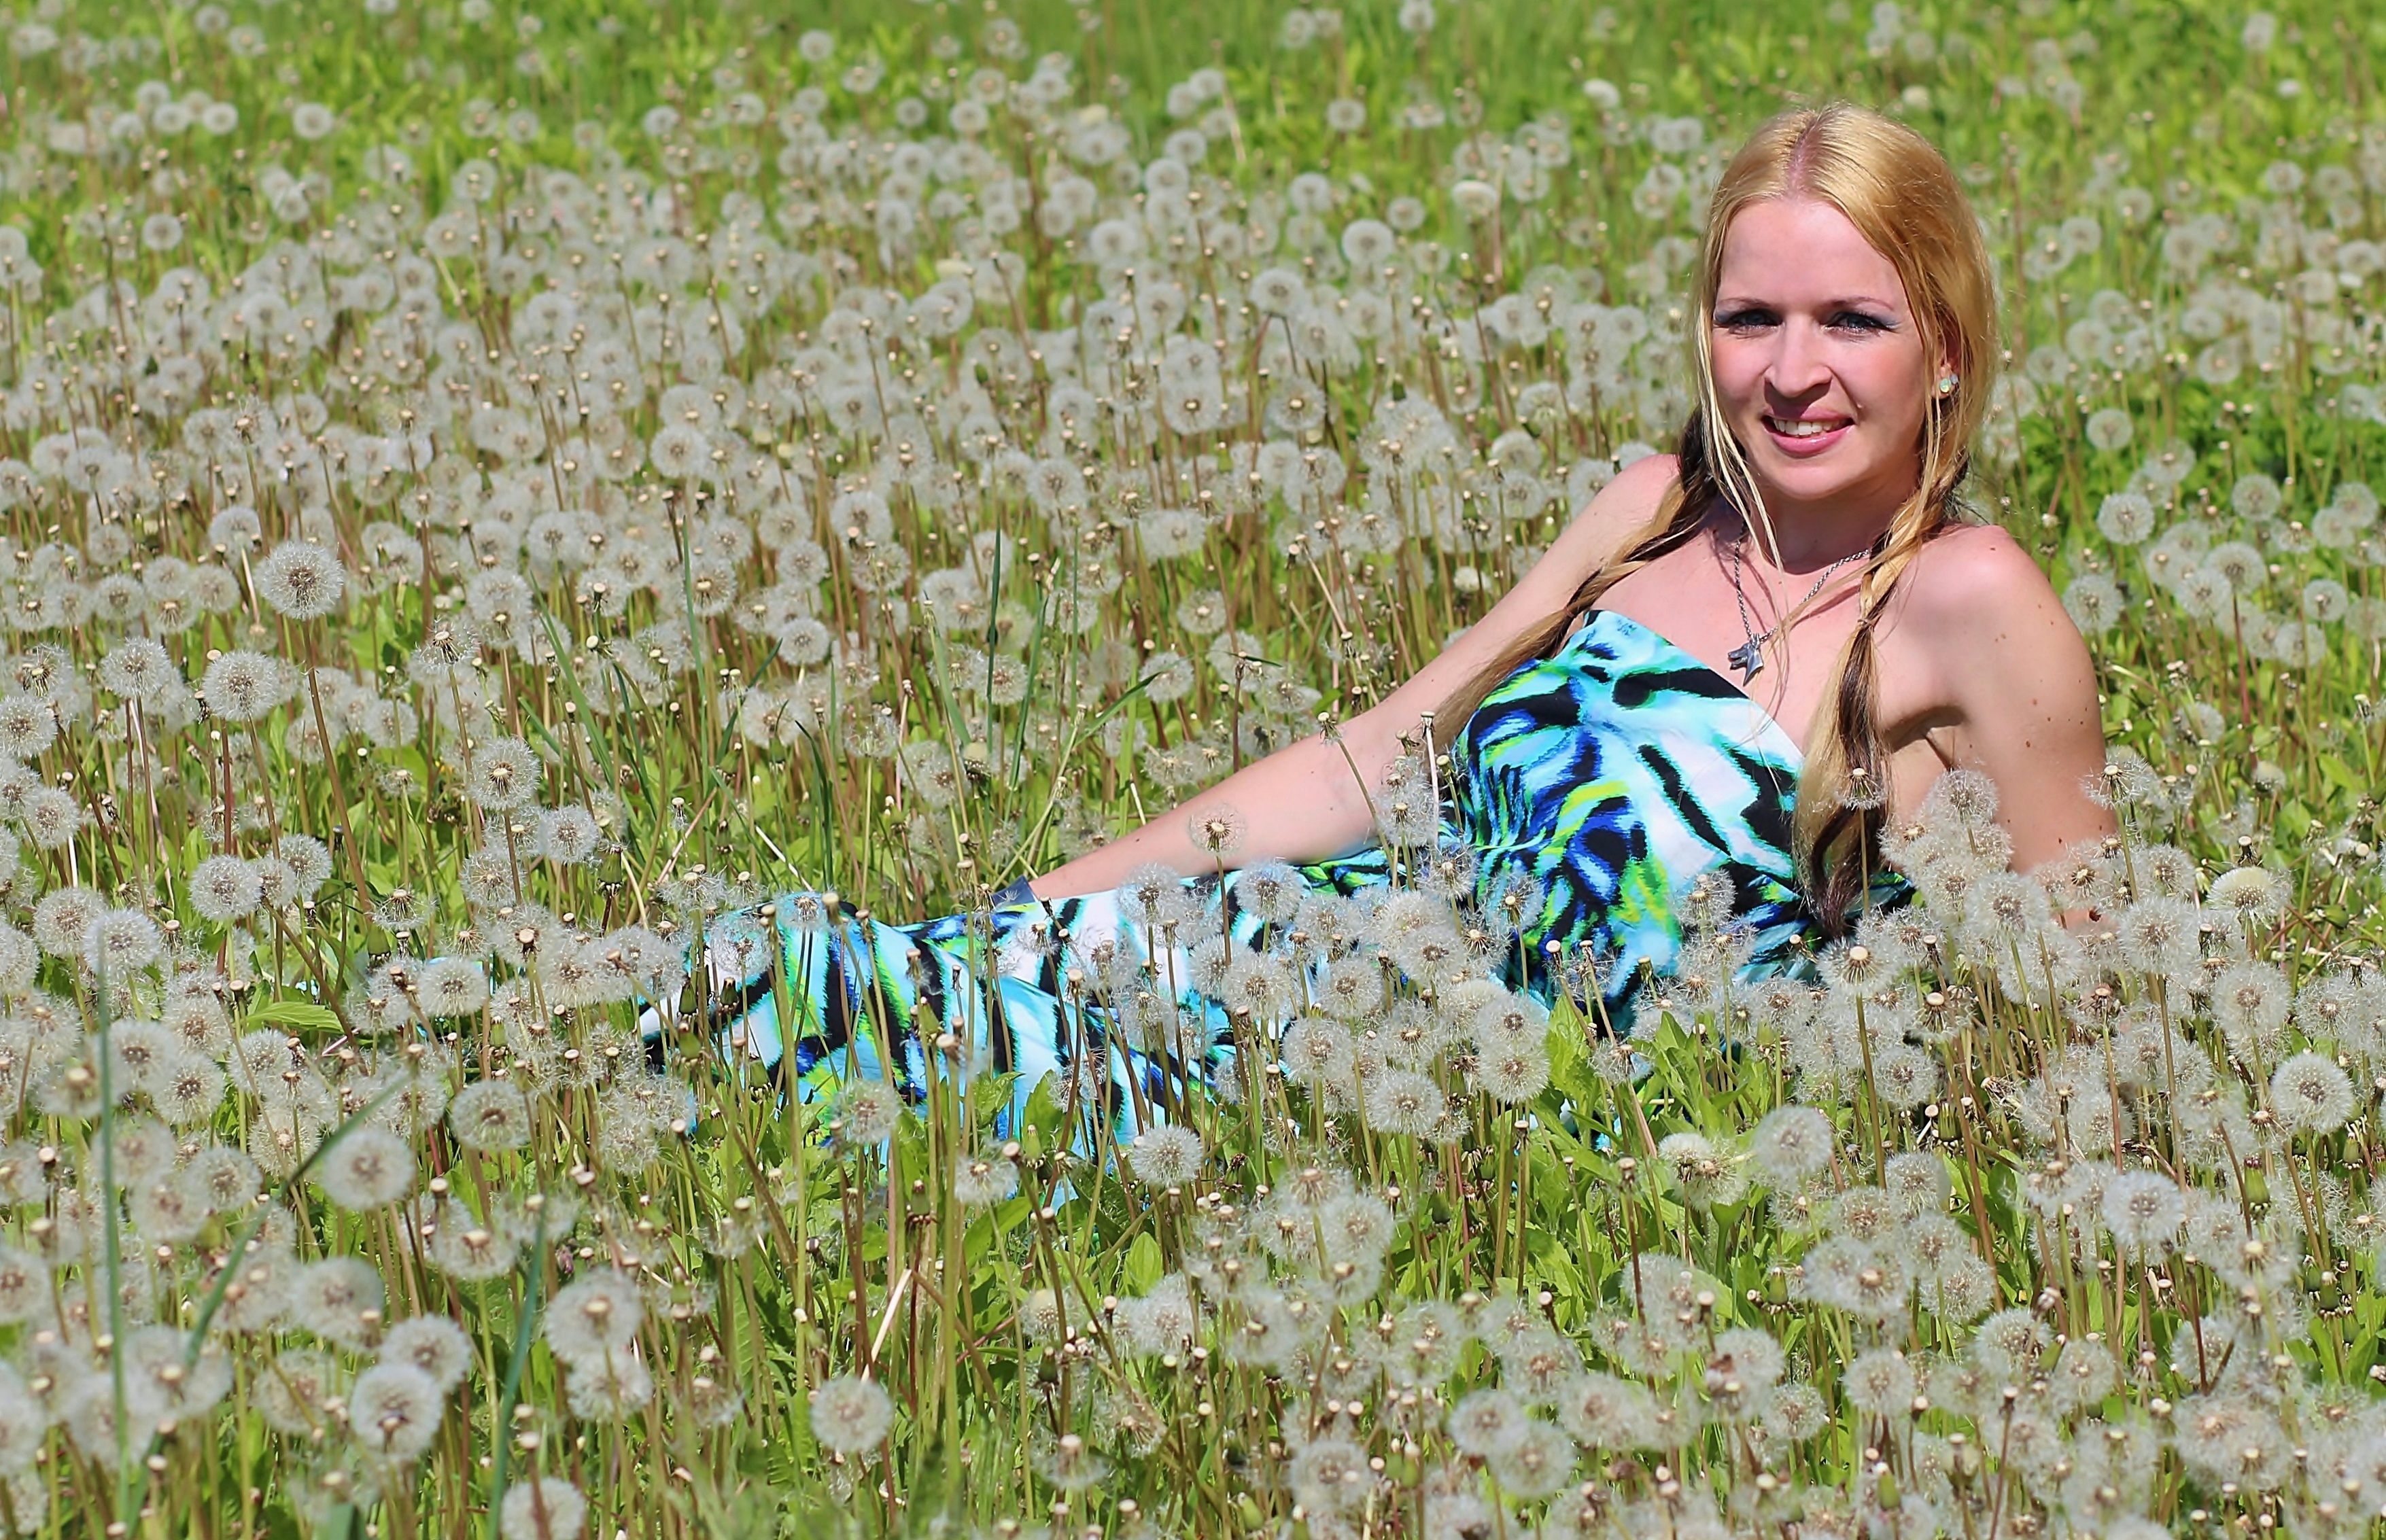
grass, people, plant, field, lawn, meadow, dandelion, flower, spring, green, agriculture, wildflower, woodland, habitat, lie, flowering plant, blonde woman, natural environment, grass family, land plant